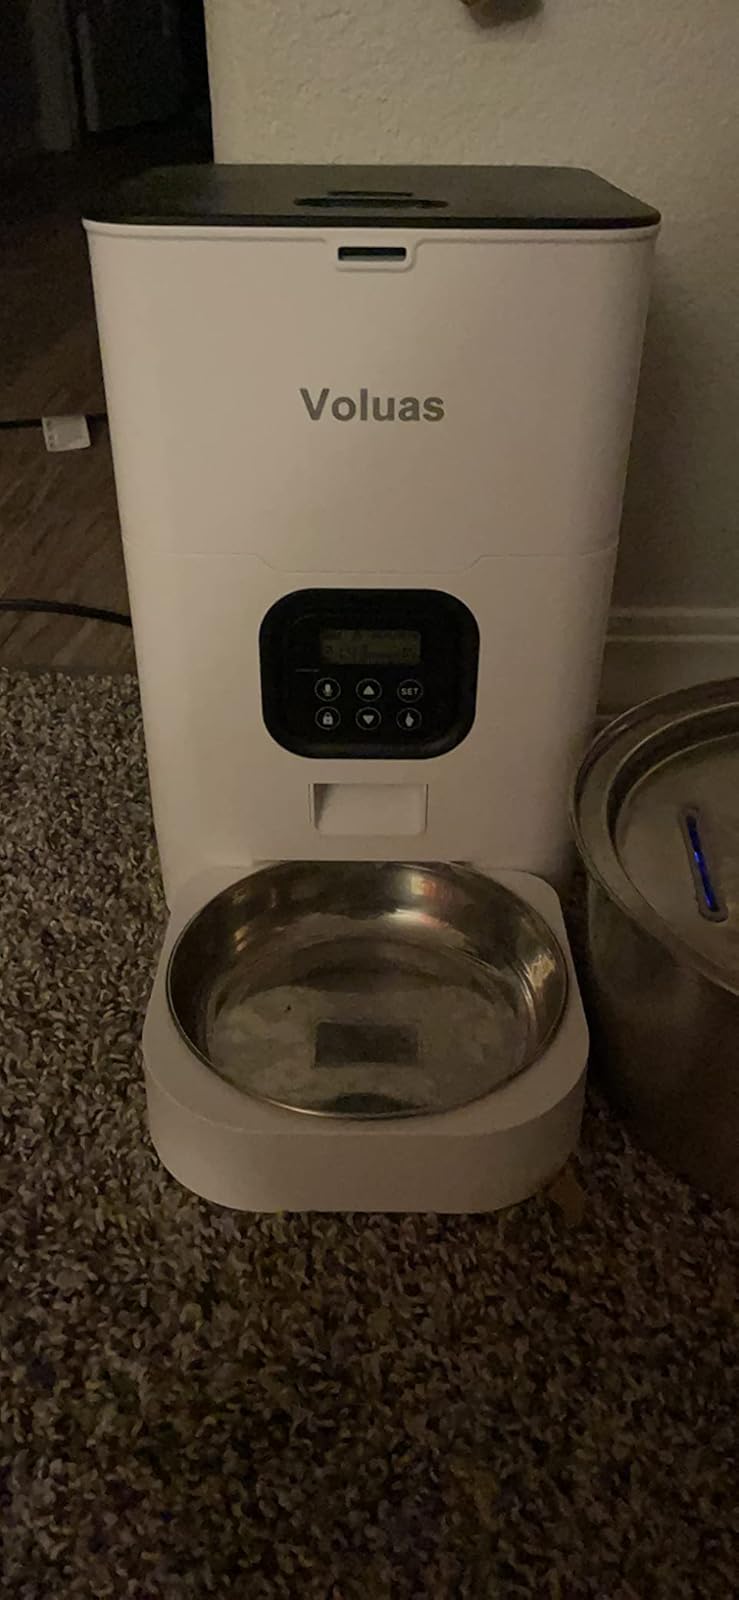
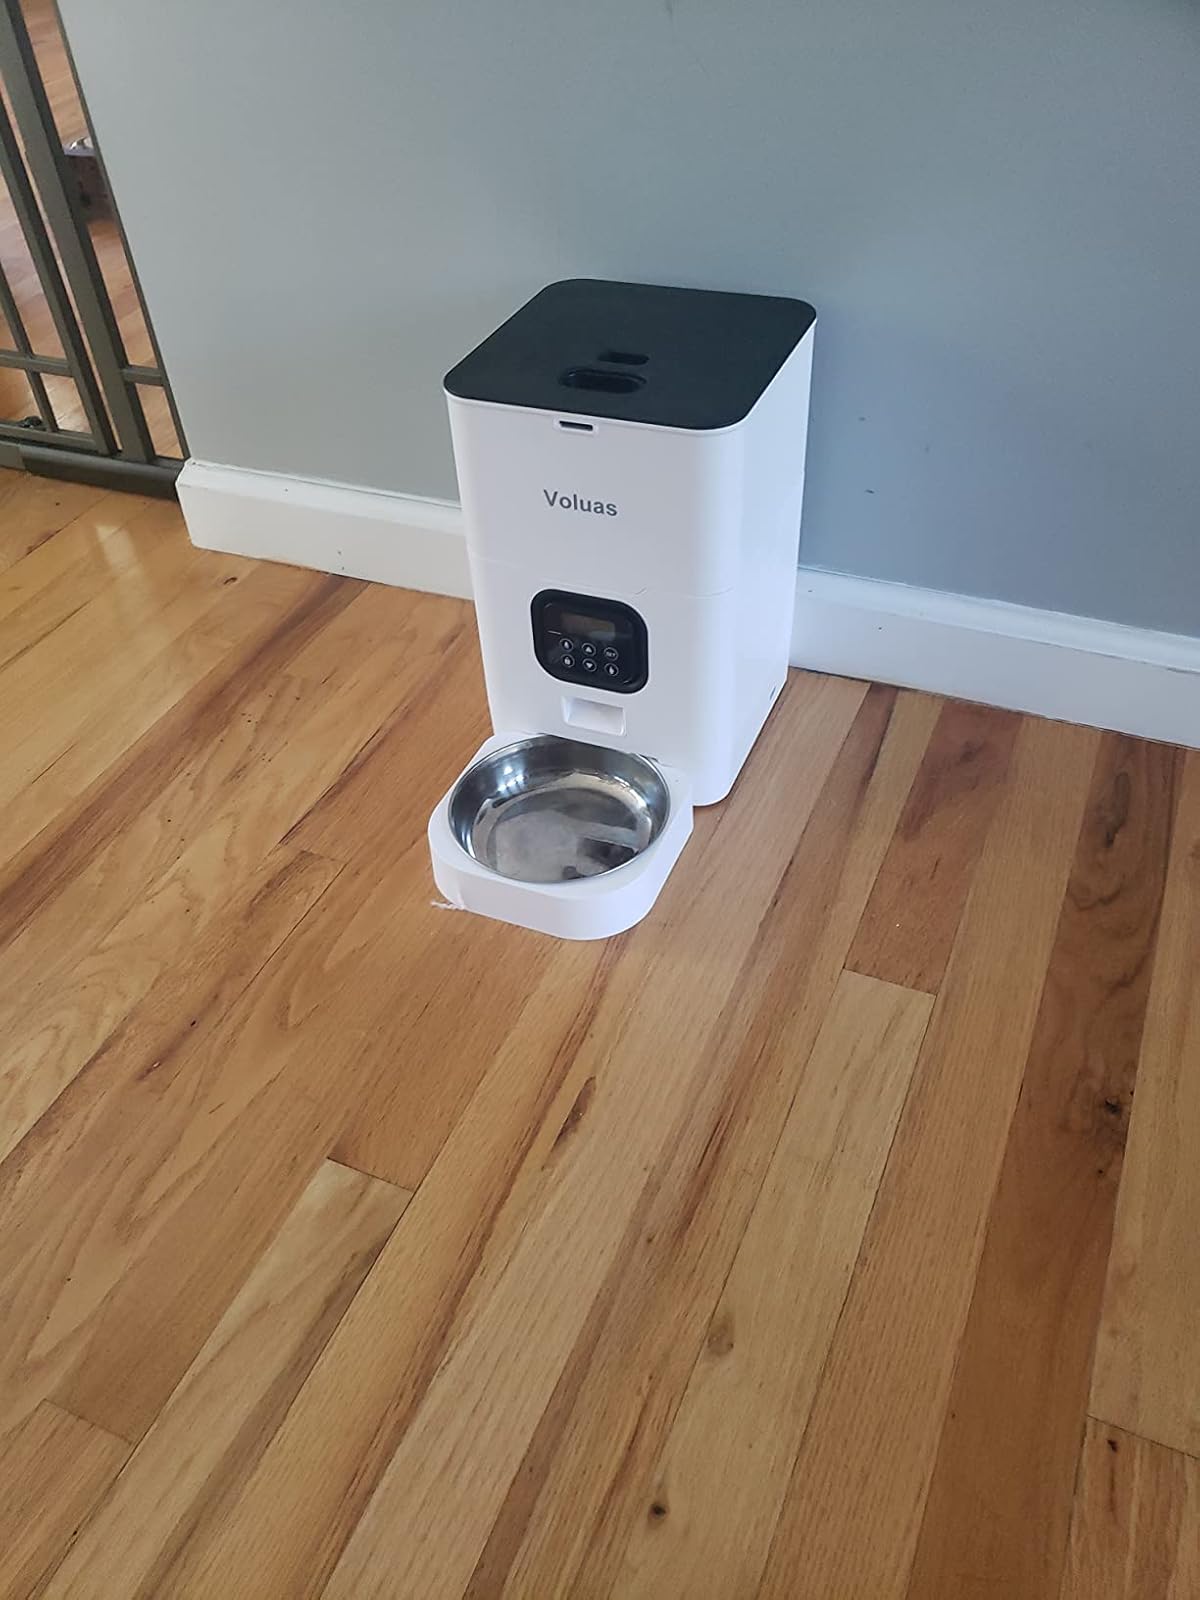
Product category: items_feeder
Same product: yes